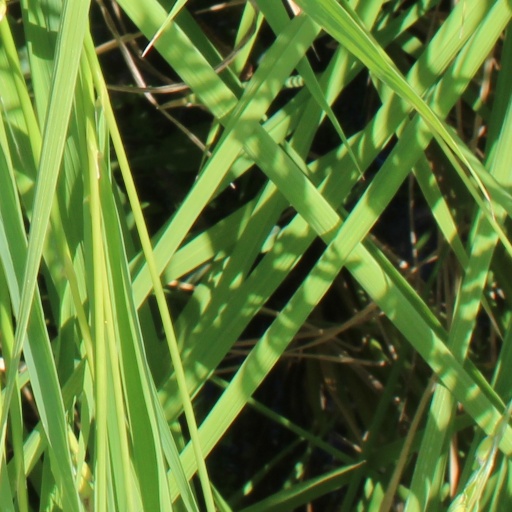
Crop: rice